Christine Böhm

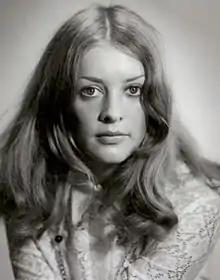

Christine Böhm (February 19, 1954 – August 5, 1979) was an Austrian actress. She performed in many comedies and appeared on "Arsen Lupin", a 1970s television series. She died in an accident at age 25.